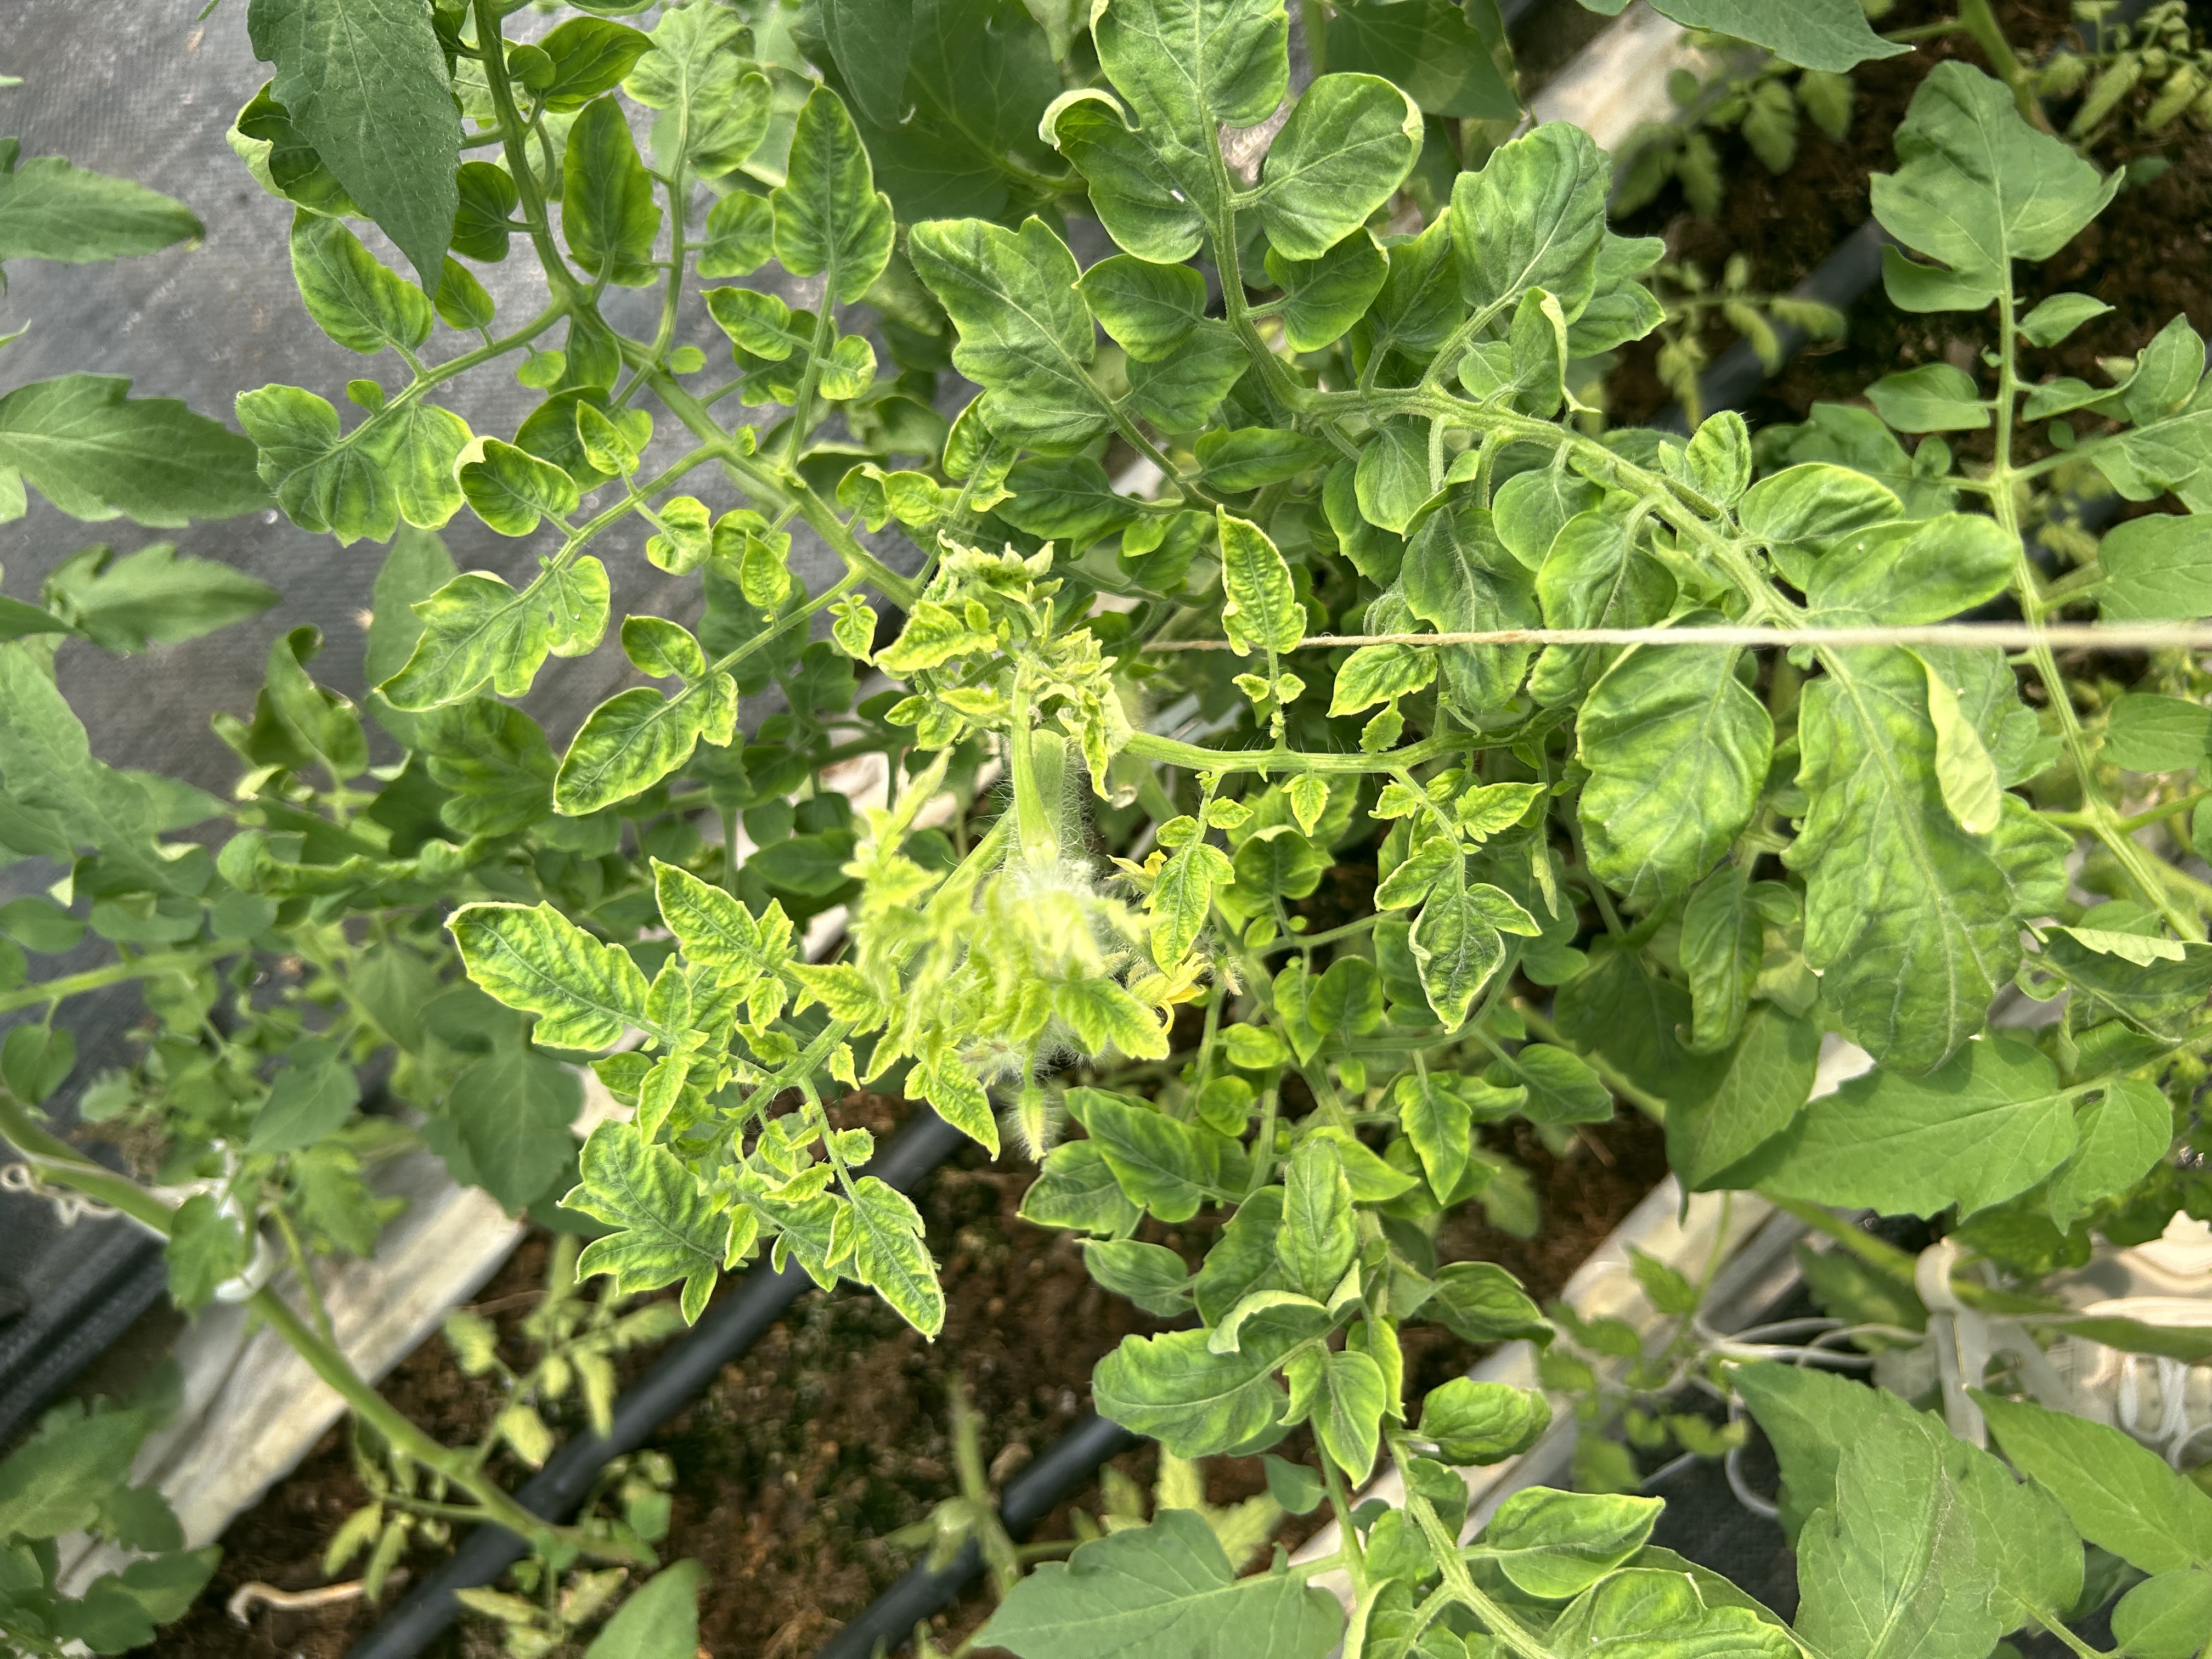
Disease: Viral